Ponnambalam–Coomaraswamy family

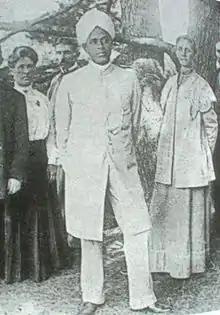
Ponnanbalam Ramanathan in 1906 with his future second wife Ms. Harrison (right). Several members of the family were married to western women.

The Ponnambalam–Coomaraswamy family is a Sri Lankan Tamil Hindu family that was prominent in politics in former British Ceylon and later Sri Lanka from the colonial era to 1972. Many members received imperial honours such as knighthood by the British Crown.